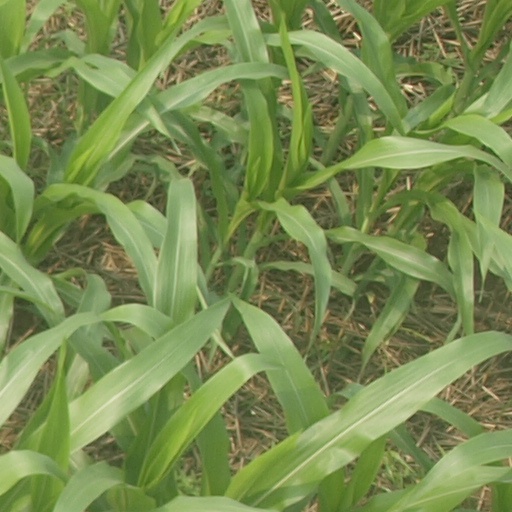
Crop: maize; corn